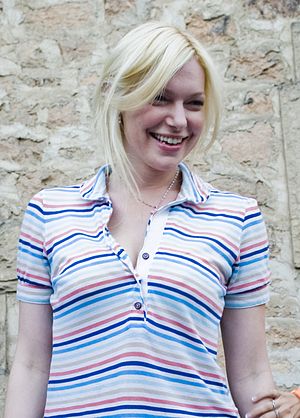
Laura Prepon
Laura Prepon i 2008
Laura Prepon er en amerikansk skuespillerinde. Hun er mest kendt for sin rolle som Donna Pinciotti i tv-serien That '70s Show samt for rollen som Alex Vause i Orange Is the New Black.